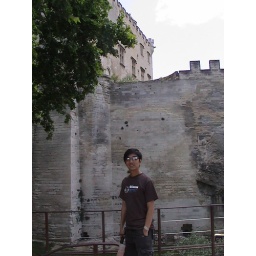
choon , glasses , Avignon wall in the back